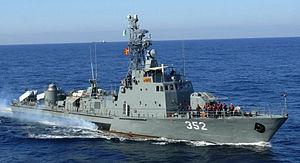
L’El Chihab est une corvette de la marine algérienne de la classe Djebel Chenoua.